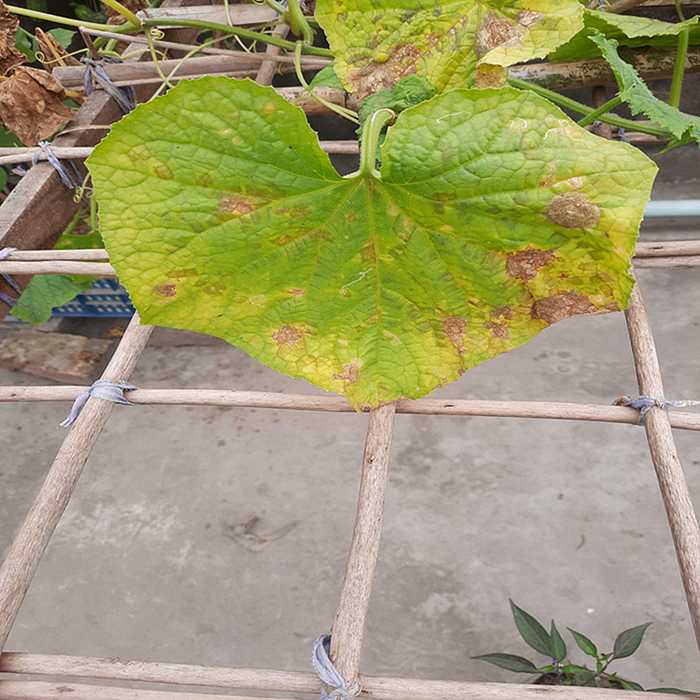
Plant: Cucumber
Label: Anthracnose lesions